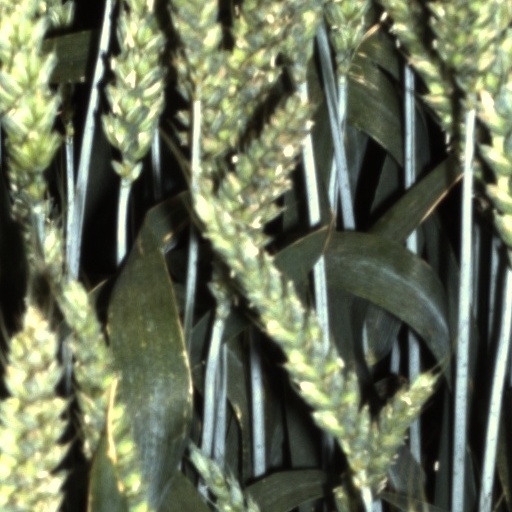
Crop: wheat